Hank Pym

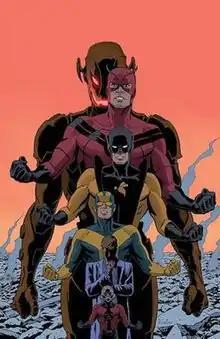
The character's alter egos (front to back) as depicted in "Age of Ultron" #10 (June 2013): Ant-Man, Hank Pym, Goliath, Yellowjacket, and Giant-Man (not all to scale), with Ultron in the background.Art by Paolo Rivera.

Dr. Henry Jonathan Pym is a character appearing in American comic books published by Marvel Comics. Created by penciller Jack Kirby, editor-plotter Stan Lee and writer Larry Lieber, Pym debuted in "Tales to Astonish" #27 (January 1962). He returned several issues later as the original iteration of Ant-Man, a superhero with the power to shrink to the size of an ant. He later assumed other superhero identities, including the size-changing Giant-Man and Goliath; the insect-themed Yellowjacket; and briefly, the Wasp. He is a founding member of the Avengers superhero team, and the creator of the robotic villain Ultron. He is also the ex-husband of Janet van Dyne, the first Wasp, and the father of Nadia van Dyne, his daughter by his first wife, Maria Pym.